Alliance of International Doctors

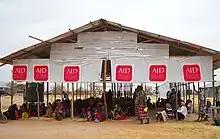
Queue of patients at the AID clinic in the refugee camp

AID provided primary health care to Somali refugees in Kenya's Dadaab Refugee Camp between August 2011 and July 2012. AID volunteers implemented mosquito net distribution projects in Kenya and Uganda for malaria prevention, and established a mother-and-child health center in Uganda. AID carried out circumcision projects in some of the Balkan countries, Tunisia, and Bangladesh for orphans and underprivileged children.